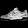
Label: Sneaker